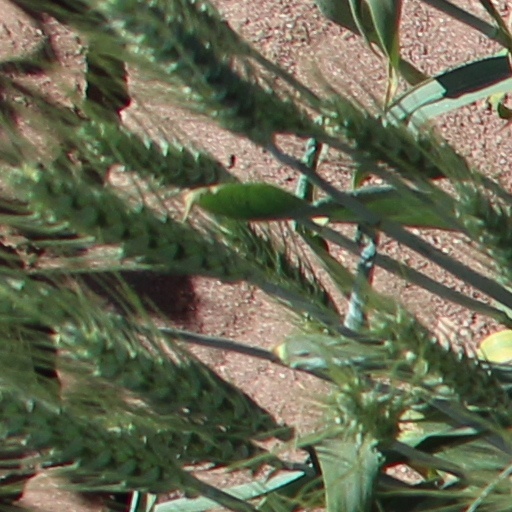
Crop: wheat